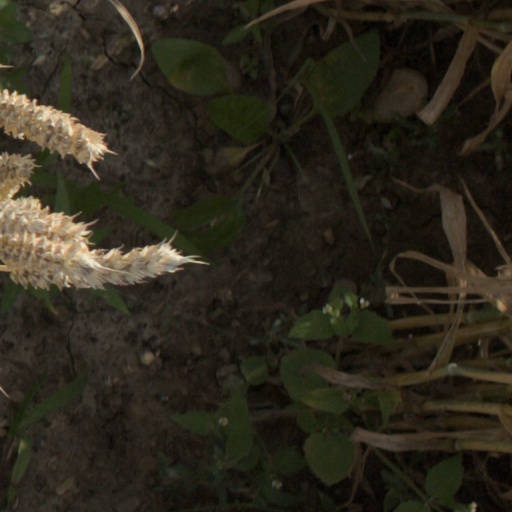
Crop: wheat